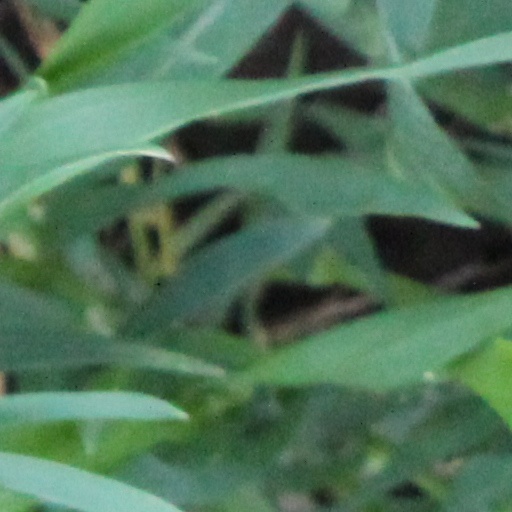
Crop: wheat